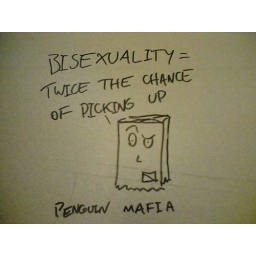
found this on a girl's toilet door in roundhouse, UNSW